Tidal bore

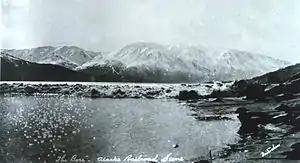
The tidal bore in Upper Cook Inlet, in Alaska

A tidal bore, often simply given as bore in context, is a tidal phenomenon in which the leading edge of the incoming tide forms a wave (or waves) of water that travels up a river or narrow bay, reversing the direction of the river or bay's current. It is a strong tide that pushes up the river, against the current.